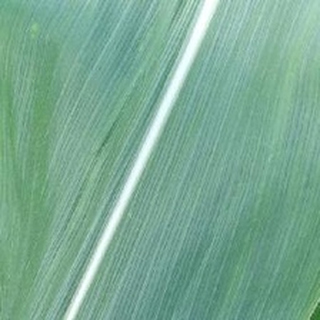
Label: healthy_corn